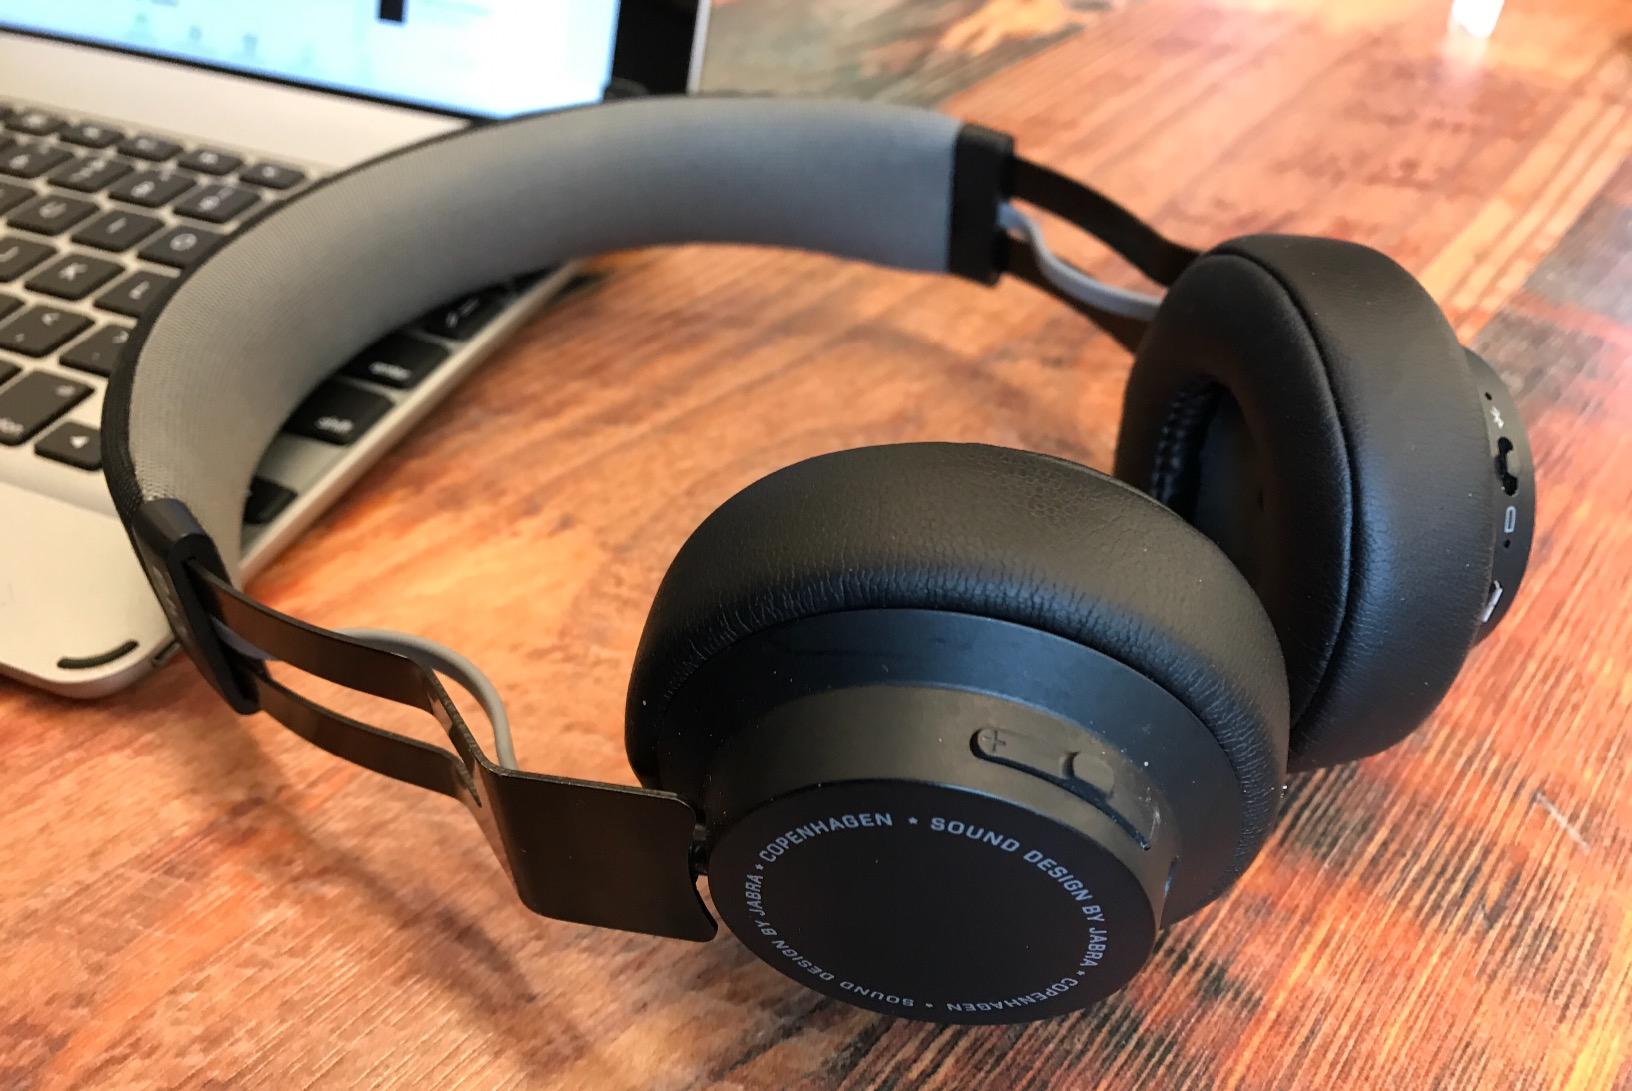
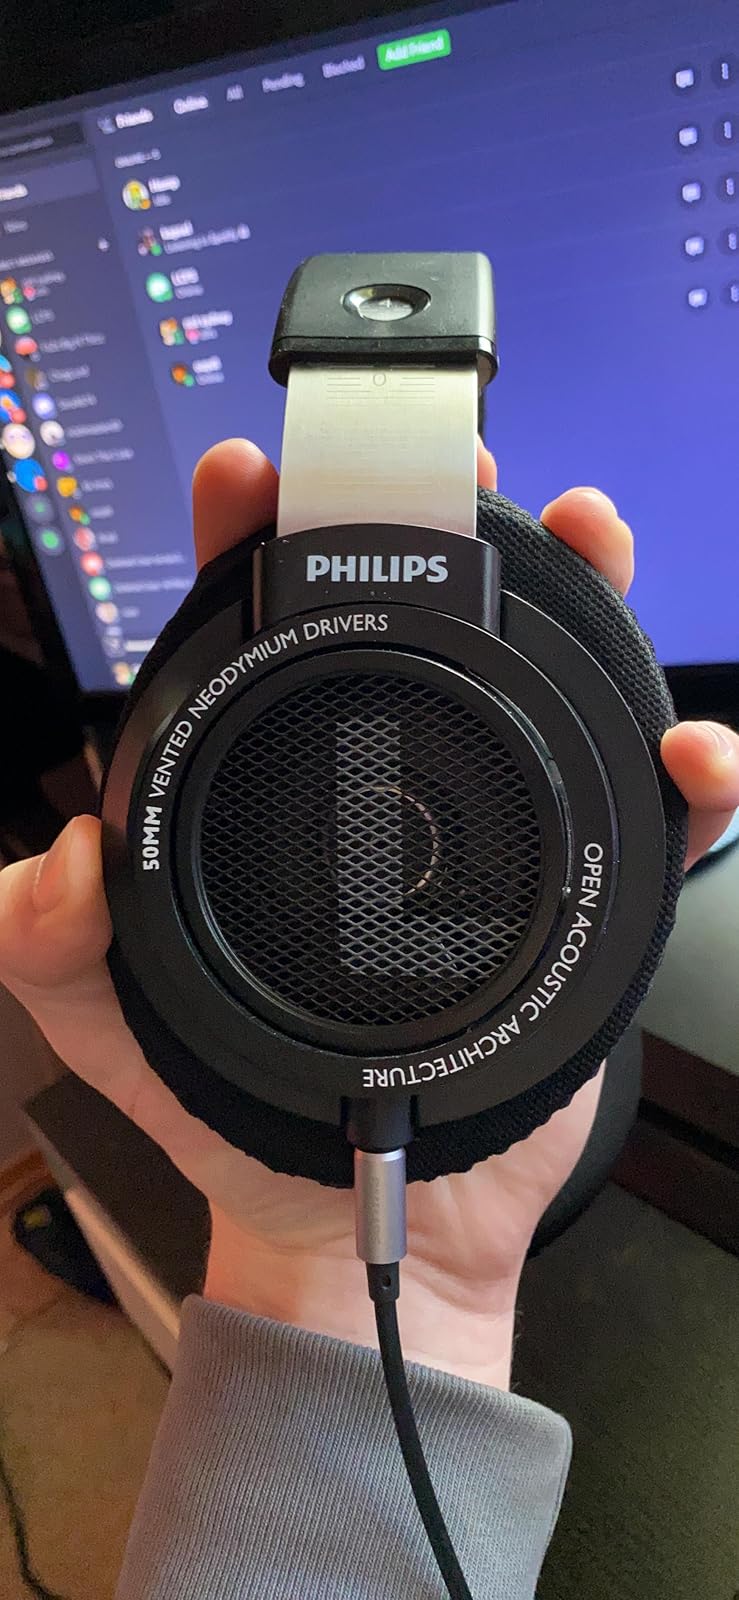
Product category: headphones
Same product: no